Cape Pioneer Trek

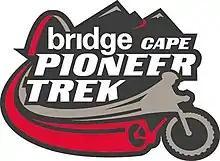
Logo

The Cape Pioneer Trek is a 7-day South African mountain biking event through the Great and Little Karoo.